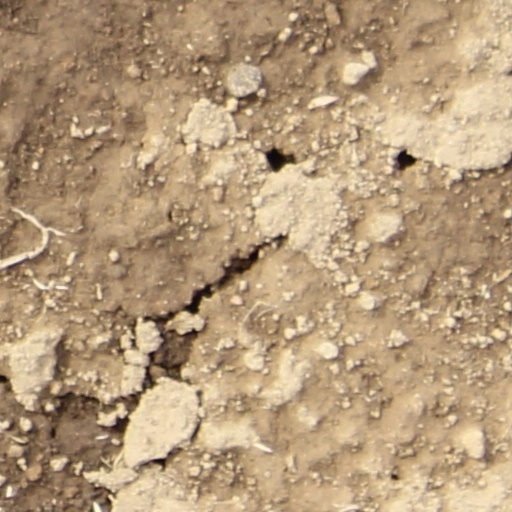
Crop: wheat